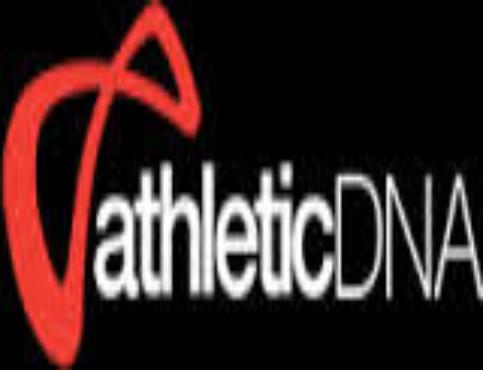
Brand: Athletic DNA
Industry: Clothes